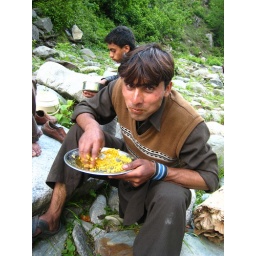
One of our guides has a bite to eat by the river in the mountains above Srinagar.